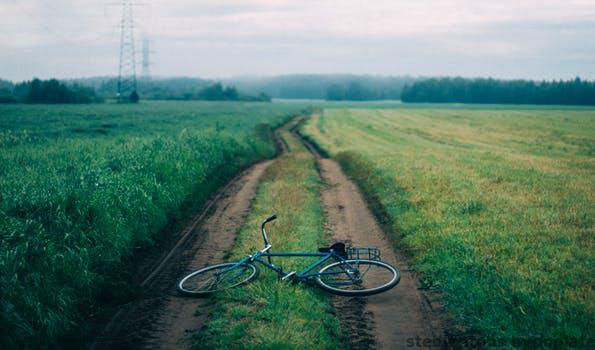
Label: Watermark